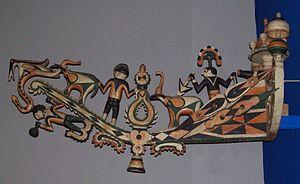
Le Tangué est un objet d'art de la chefferie Douala - communément utilisé comme mât de beaupré des pirogues chez les Sawa.